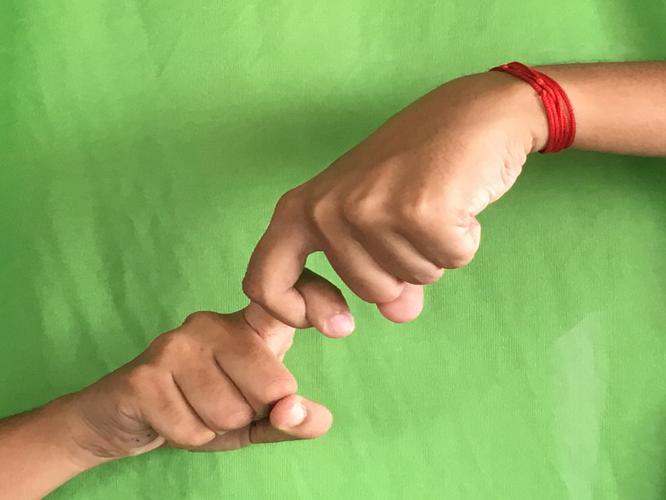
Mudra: Pasha
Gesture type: double_hand